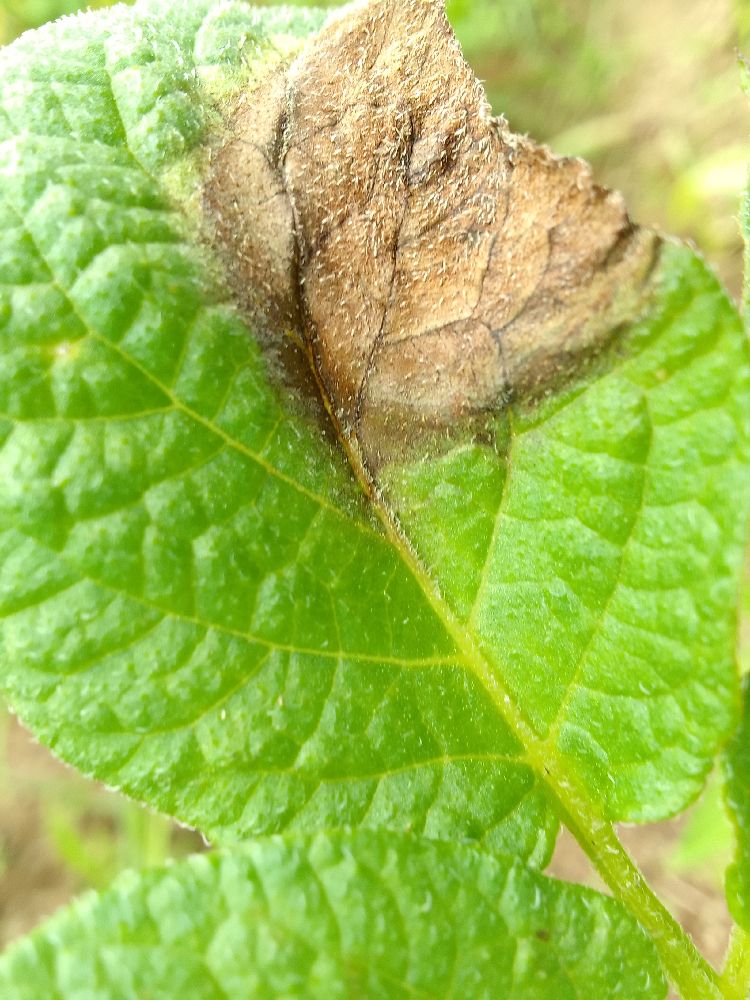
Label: Late blight